Tata Motors

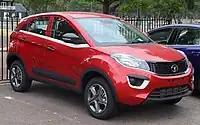
Tata Nexon

Tata Prima is a range of heavy trucks first introduced in 2008 as the company's 'global' truck. Tata Prima was the winner of the 'Commercial Vehicle of the Year' at the Apollo Commercial Vehicles Awards, 2010 and 2012.